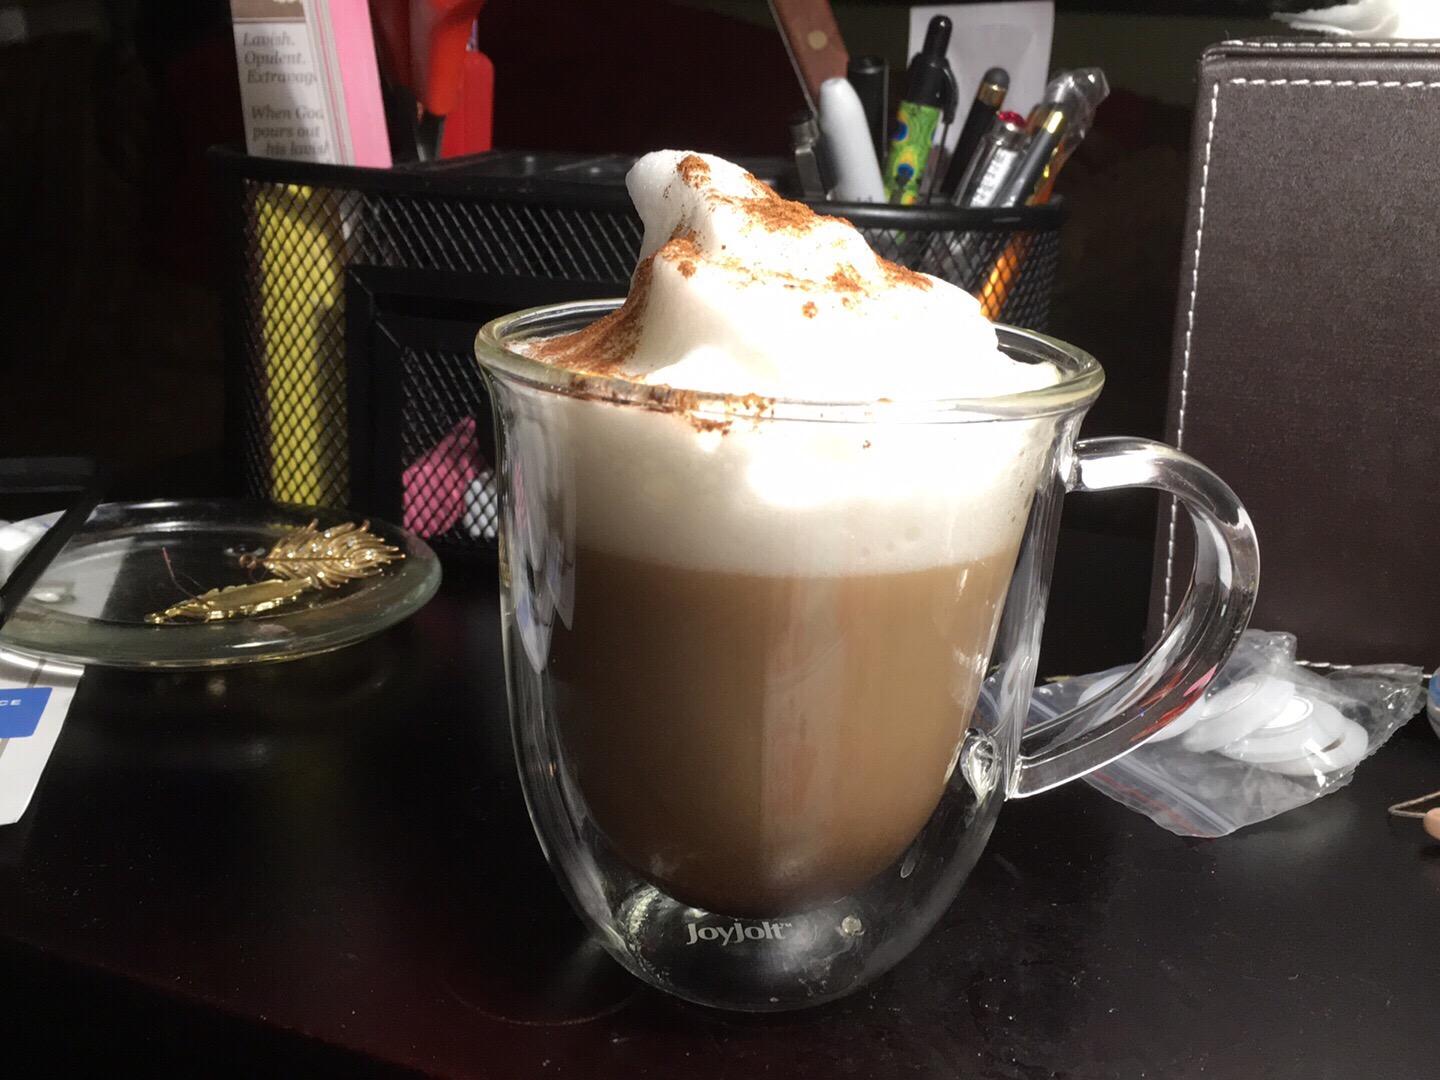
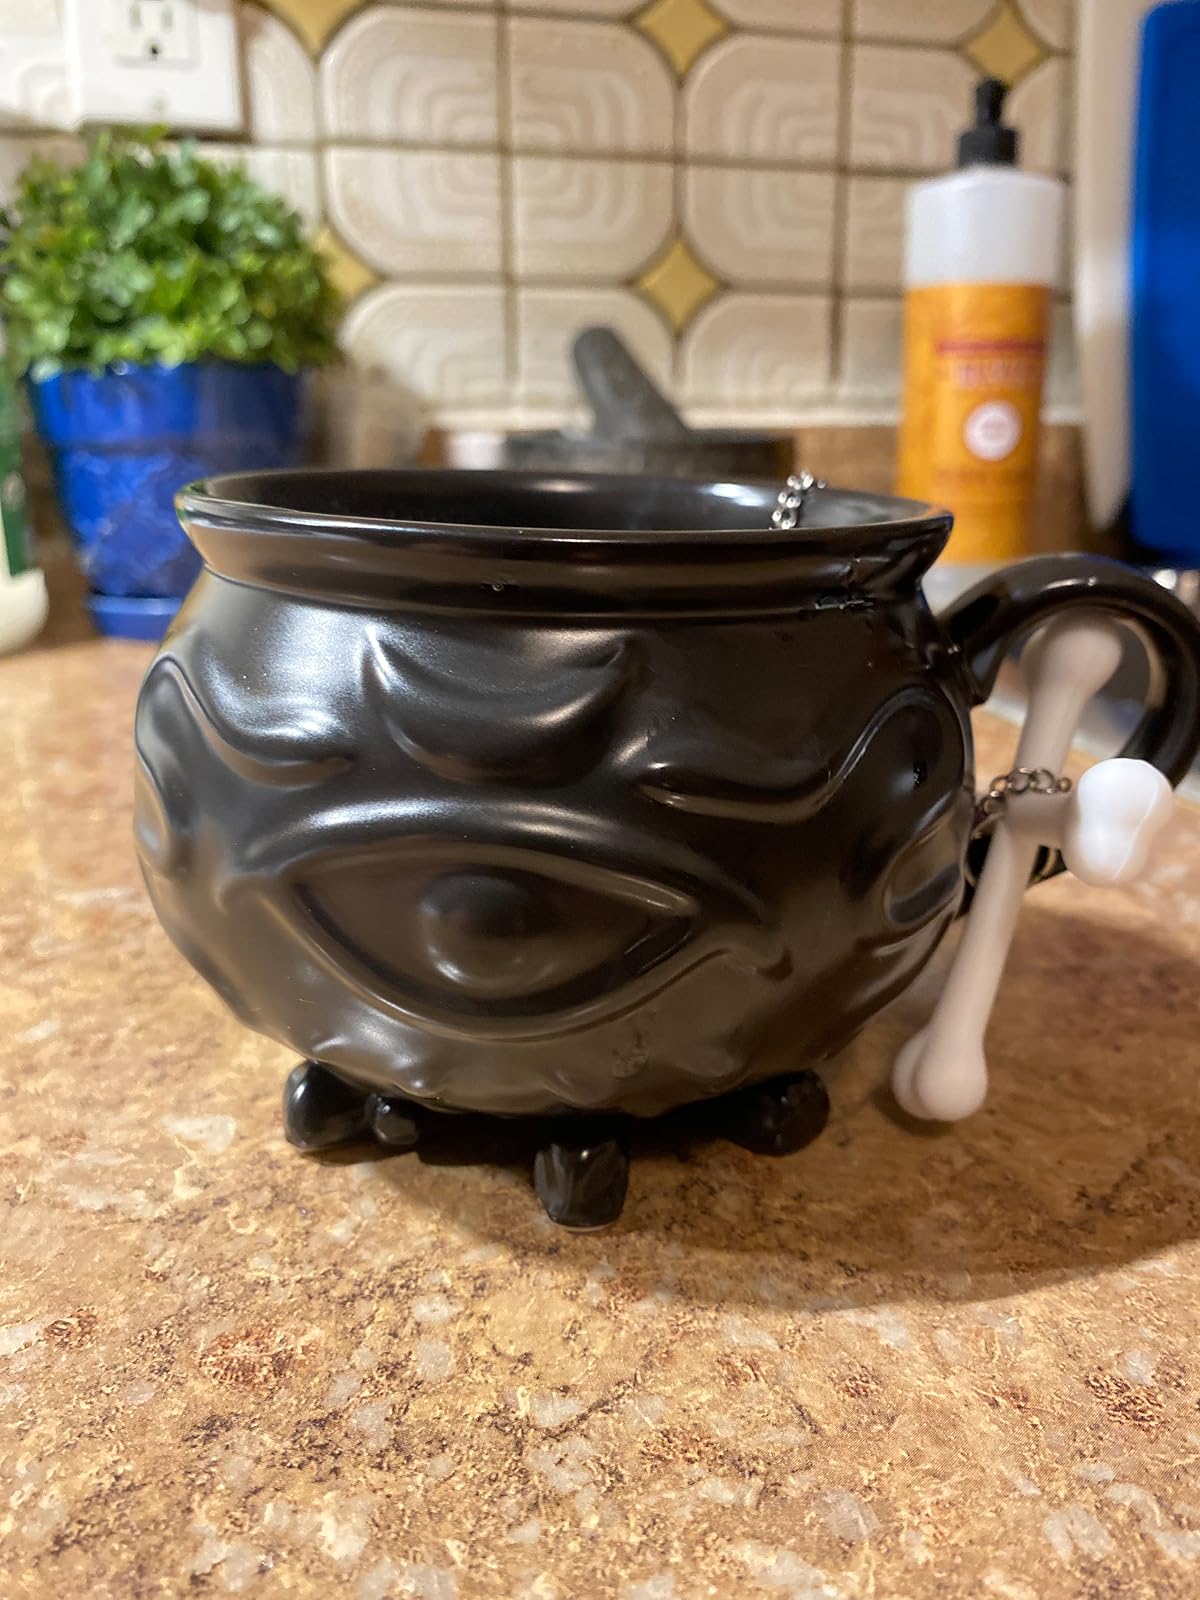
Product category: items_mug
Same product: no